Kareol

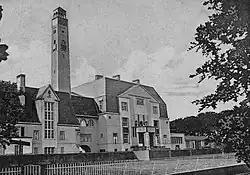
Kareol, about 1915

Kareol (1910-1979) was a huge Art Deco/Sezession style building on the Van Lennepweg in Aerdenhout, Netherlands. It was the largest house being built for a private owner in the Netherlands in the 20th century. It was demolished in 1979.